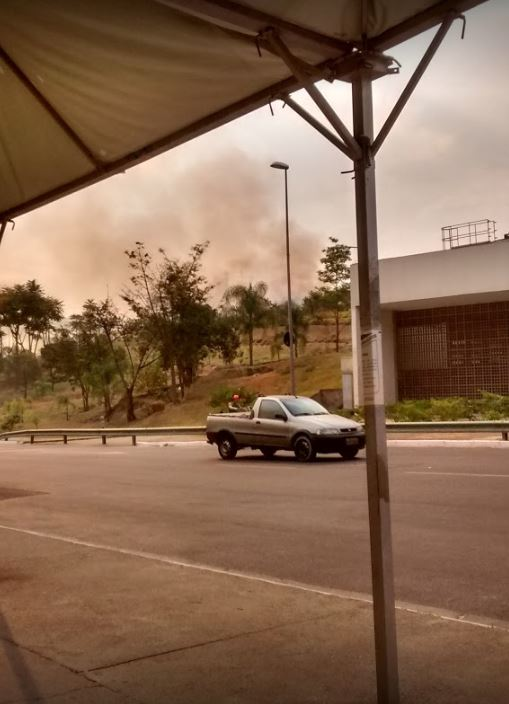
Fire: no
Smoke: yes